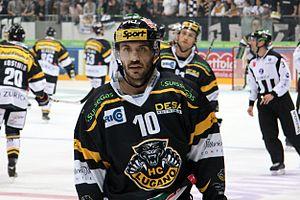
Eric Walsky (L 10).
Eric Walsky est un joueur professionnel americano-suisse de hockey sur glace.